Presbyterian Church of Australia

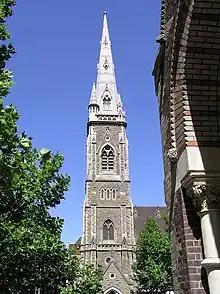
Scots' Church, Melbourne's Gothic tower

The Presbyterian Church of Australia was formed when Presbyterian churches from various Australian states federated in 1901. The churches that formed the Presbyterian Church of Australia were the Presbyterian Churches of New South Wales, Victoria, Queensland, South Australia, Tasmania and Western Australia. These state churches were (and still are) incorporated by separate Acts of Parliament (i.e. by the respective State Parliaments) for property holding purposes. (These Acts are known as Property Trust Acts).